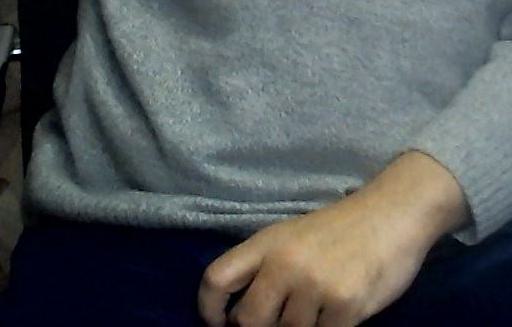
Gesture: no_gesture